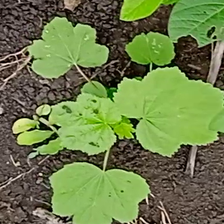
Weed species: Little_Mallow(Malva parviflora)